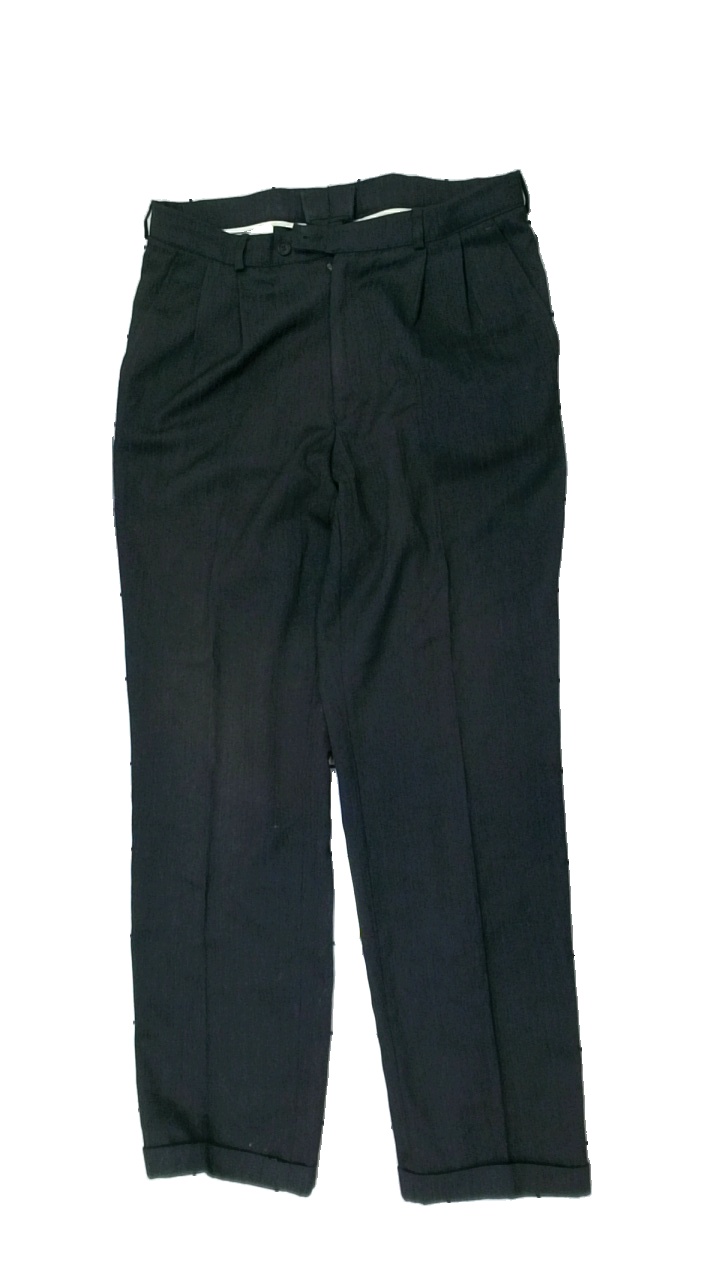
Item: Trousers (Men)
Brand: Fmx
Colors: Black
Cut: Regular
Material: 70% viscose, 30% polyester
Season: All
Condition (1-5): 3
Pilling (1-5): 3
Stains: Minor
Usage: Export
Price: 50-100